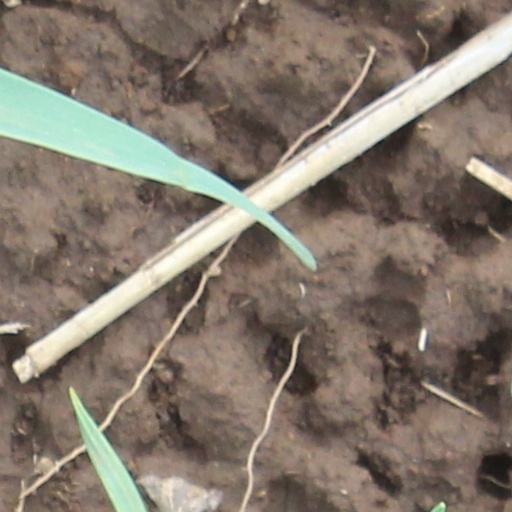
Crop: wheat